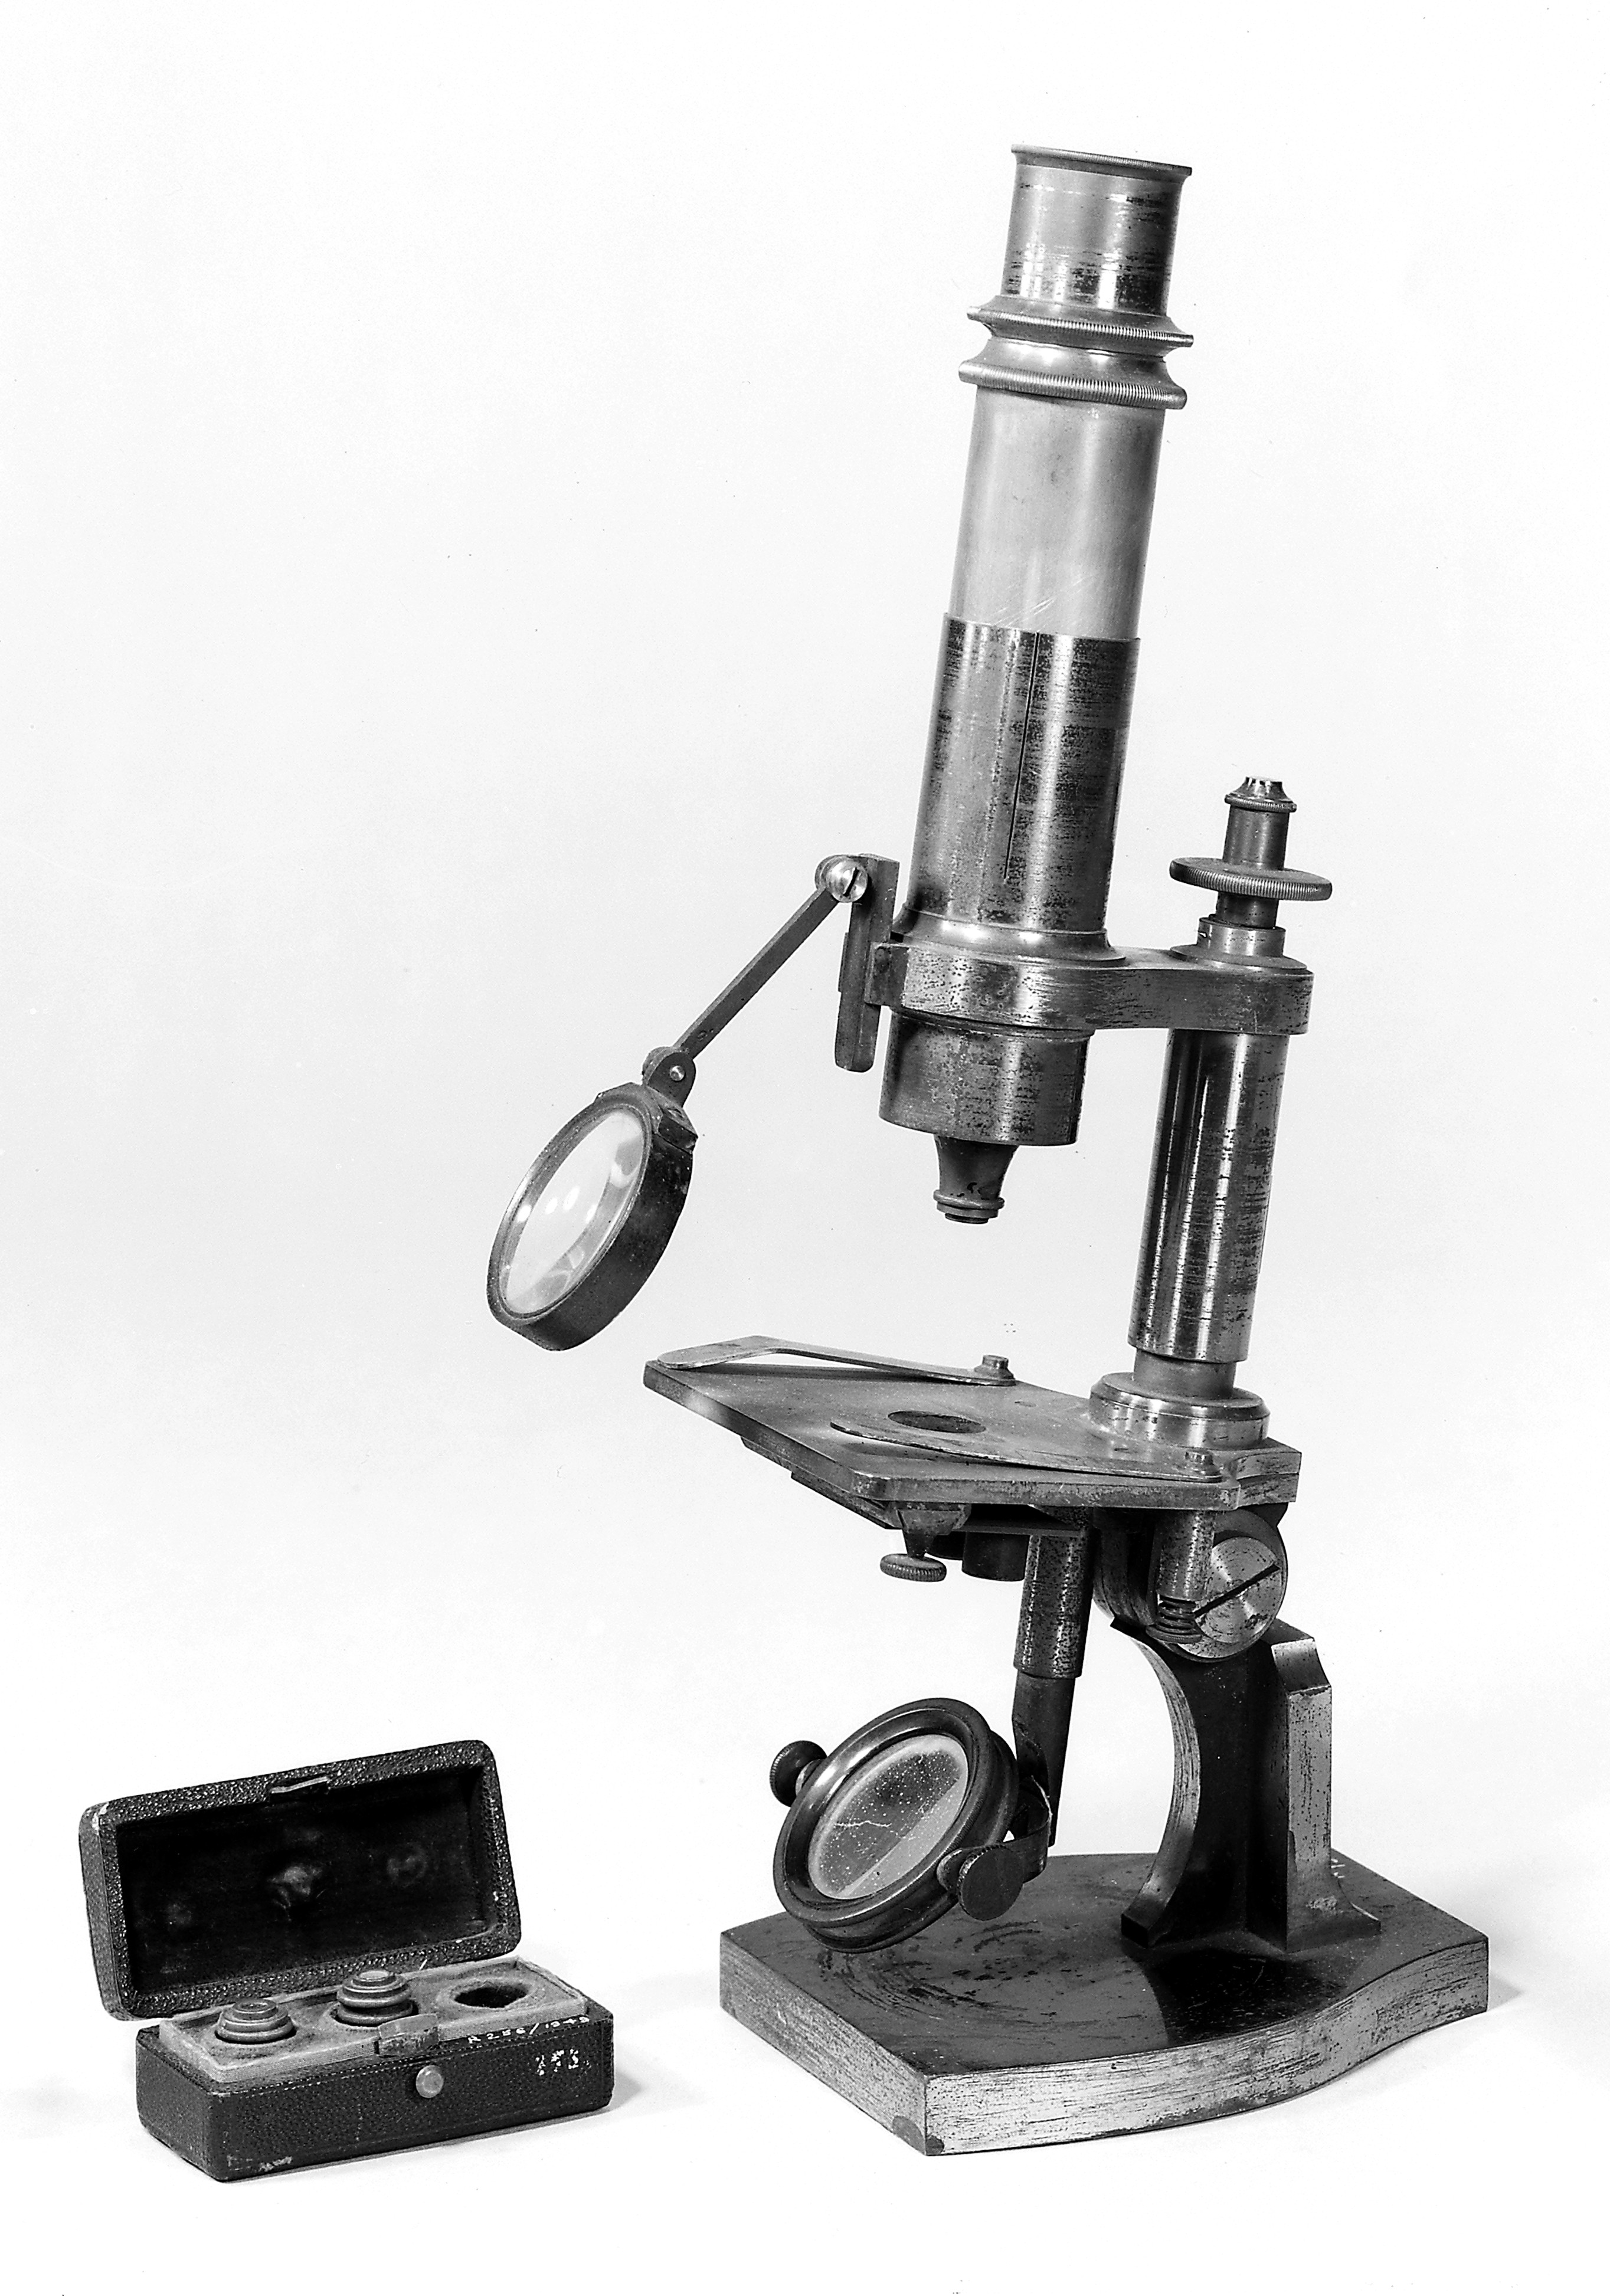
French achromatic microscope; characteristic example of a COntinental microscope of the period. Wellcome Images Keywords: Albert Nachet; science/microscopes, monochrome black-and-white photograph
Specialty: lab-equipment
Image credit: "French achromatic microscope, circa 1850, by Nachet. Wellcome M0018213", wikimedia:Microscopes via Wikimedia Commons, licensed cc-by-4.0. Source: https://upload.wikimedia.org/wikipedia/commons/5/59/French_achromatic_microscope%2C_circa_1850%2C_by_Nachet._Wellcome_M0018213.jpg